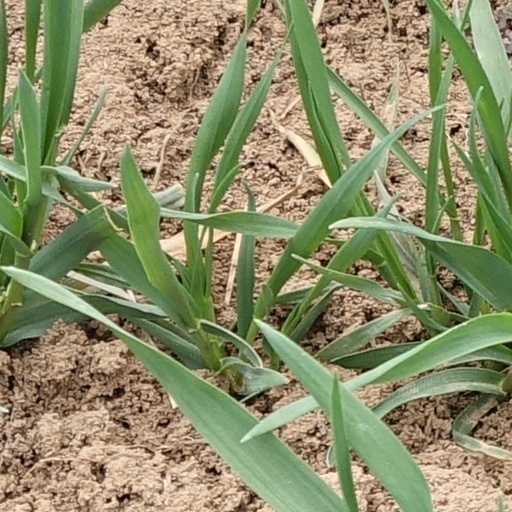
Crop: wheat